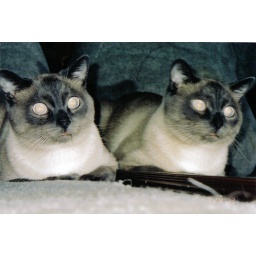
A conceited cat who would sit in front of the mirror for several hours, admiring himself.